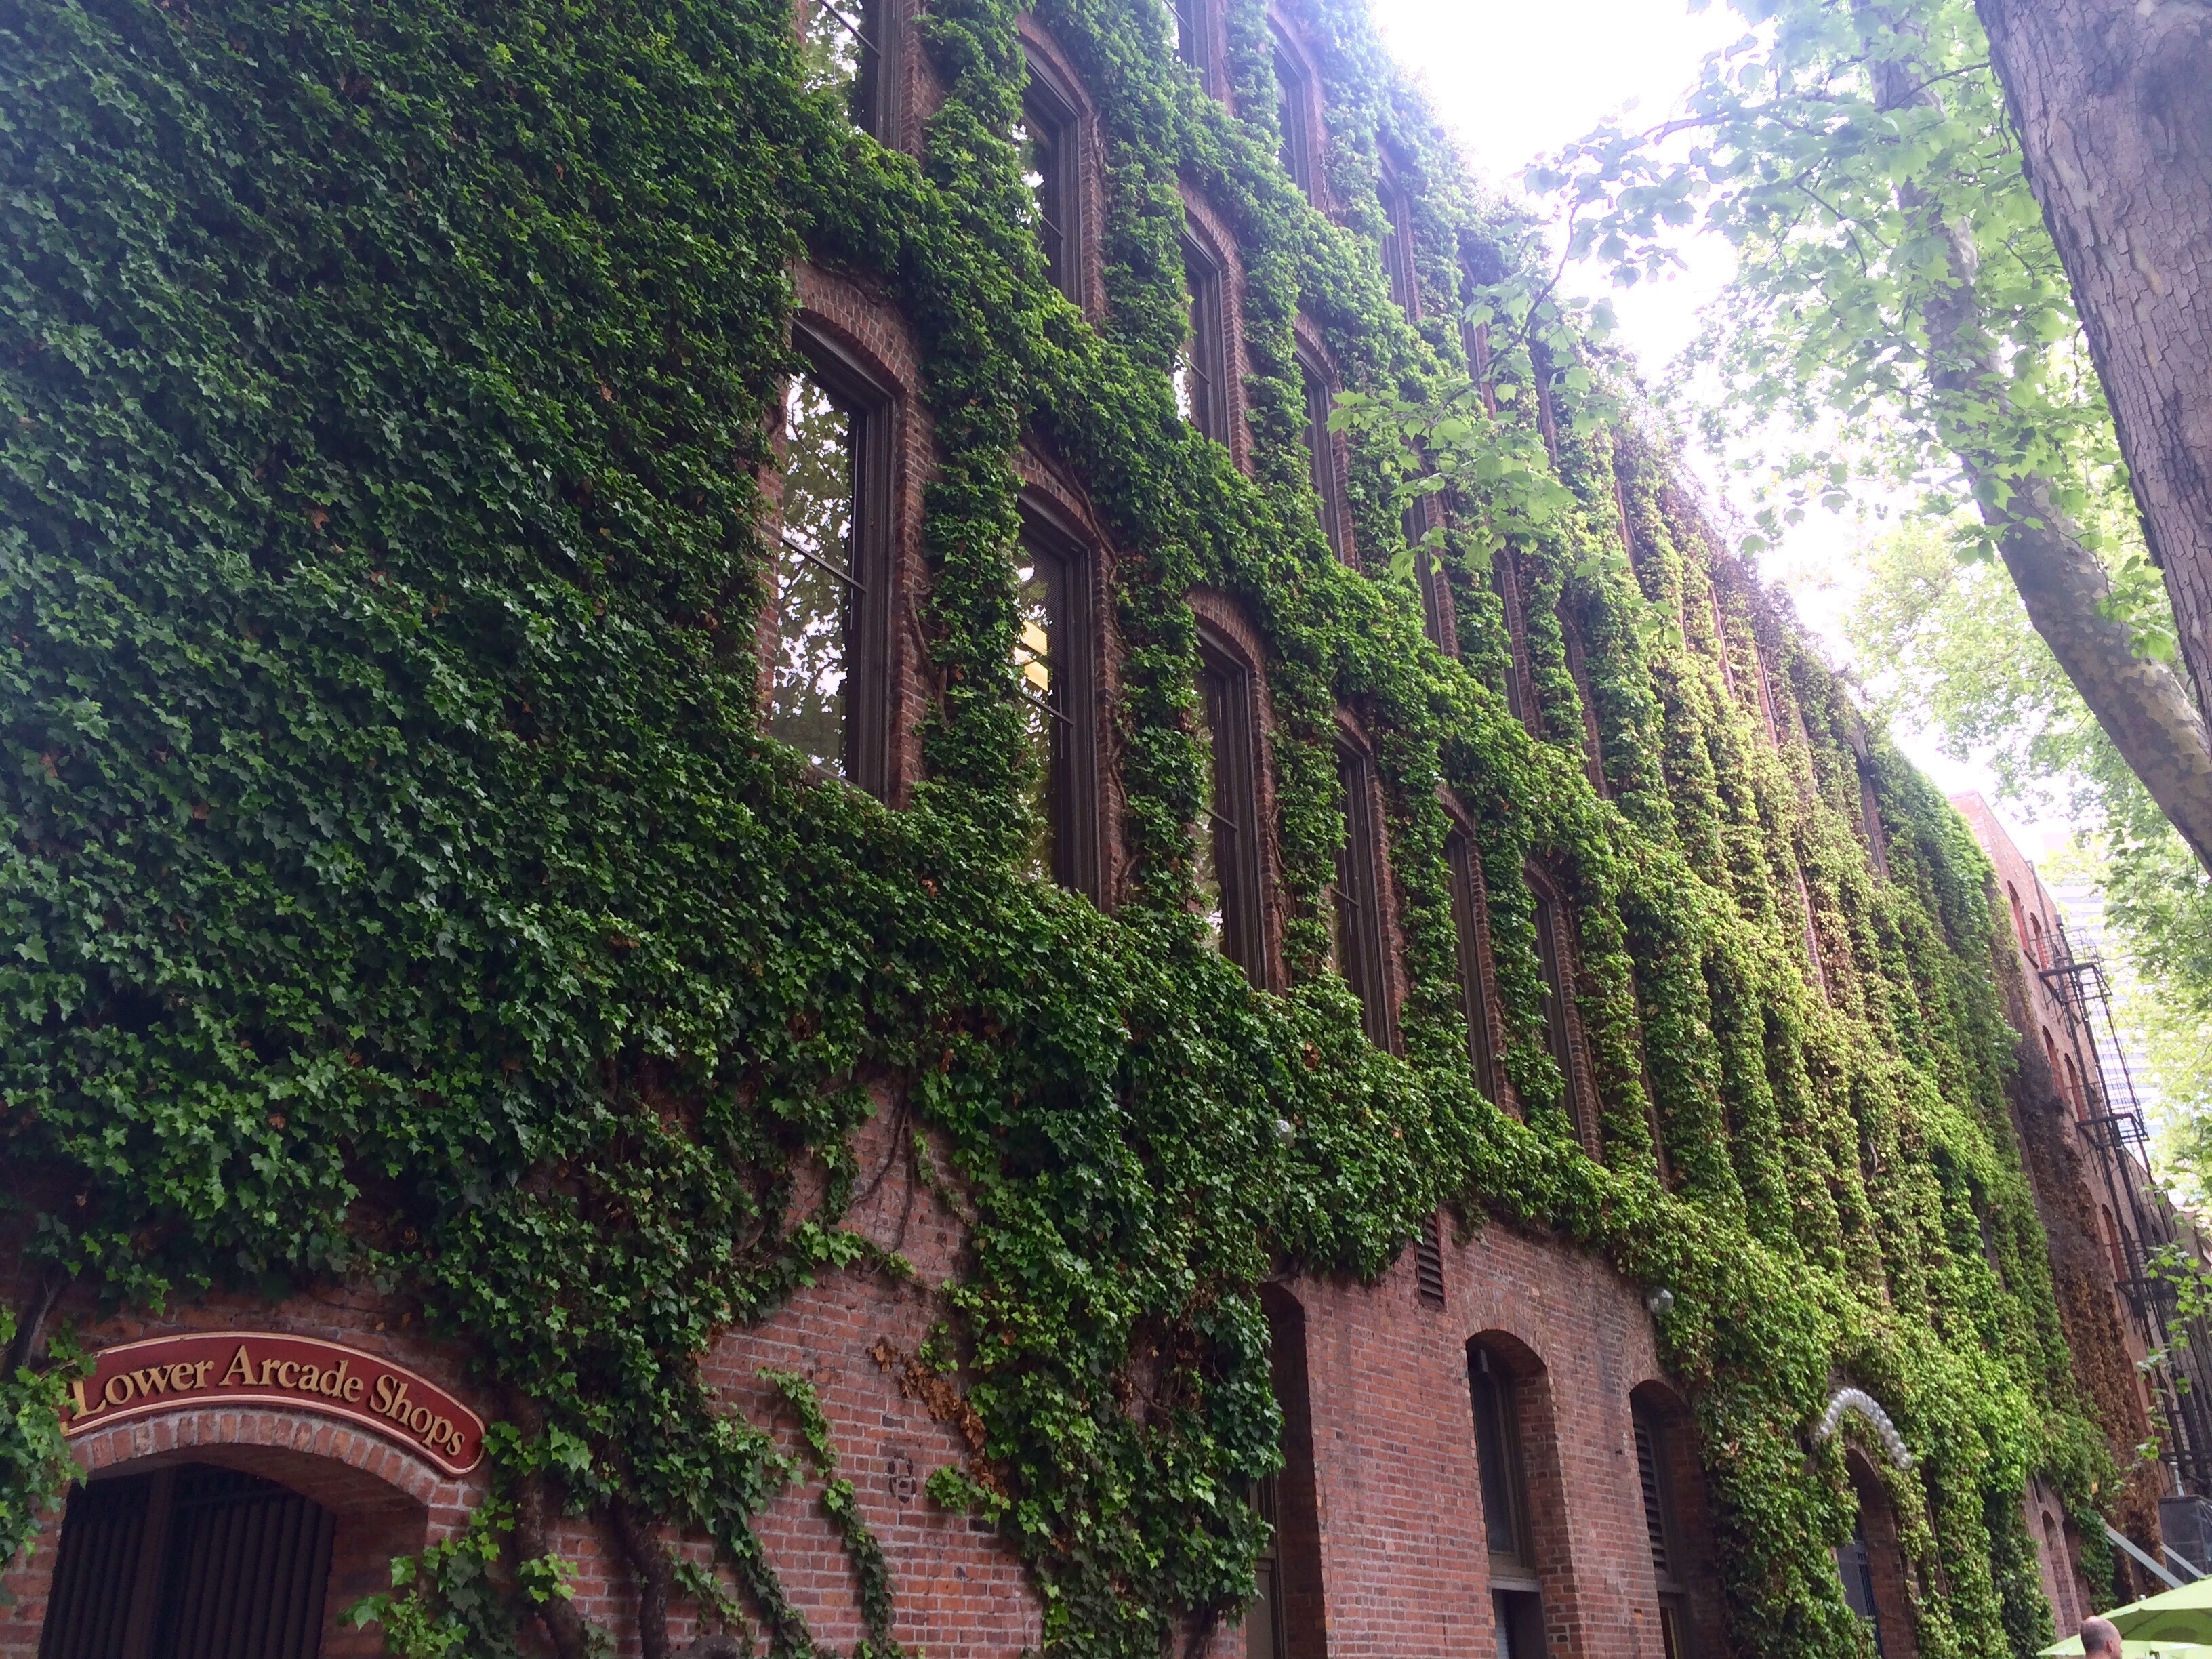
tree, plant, flower, building, village, jungle, garden, tourism, monastery, estate